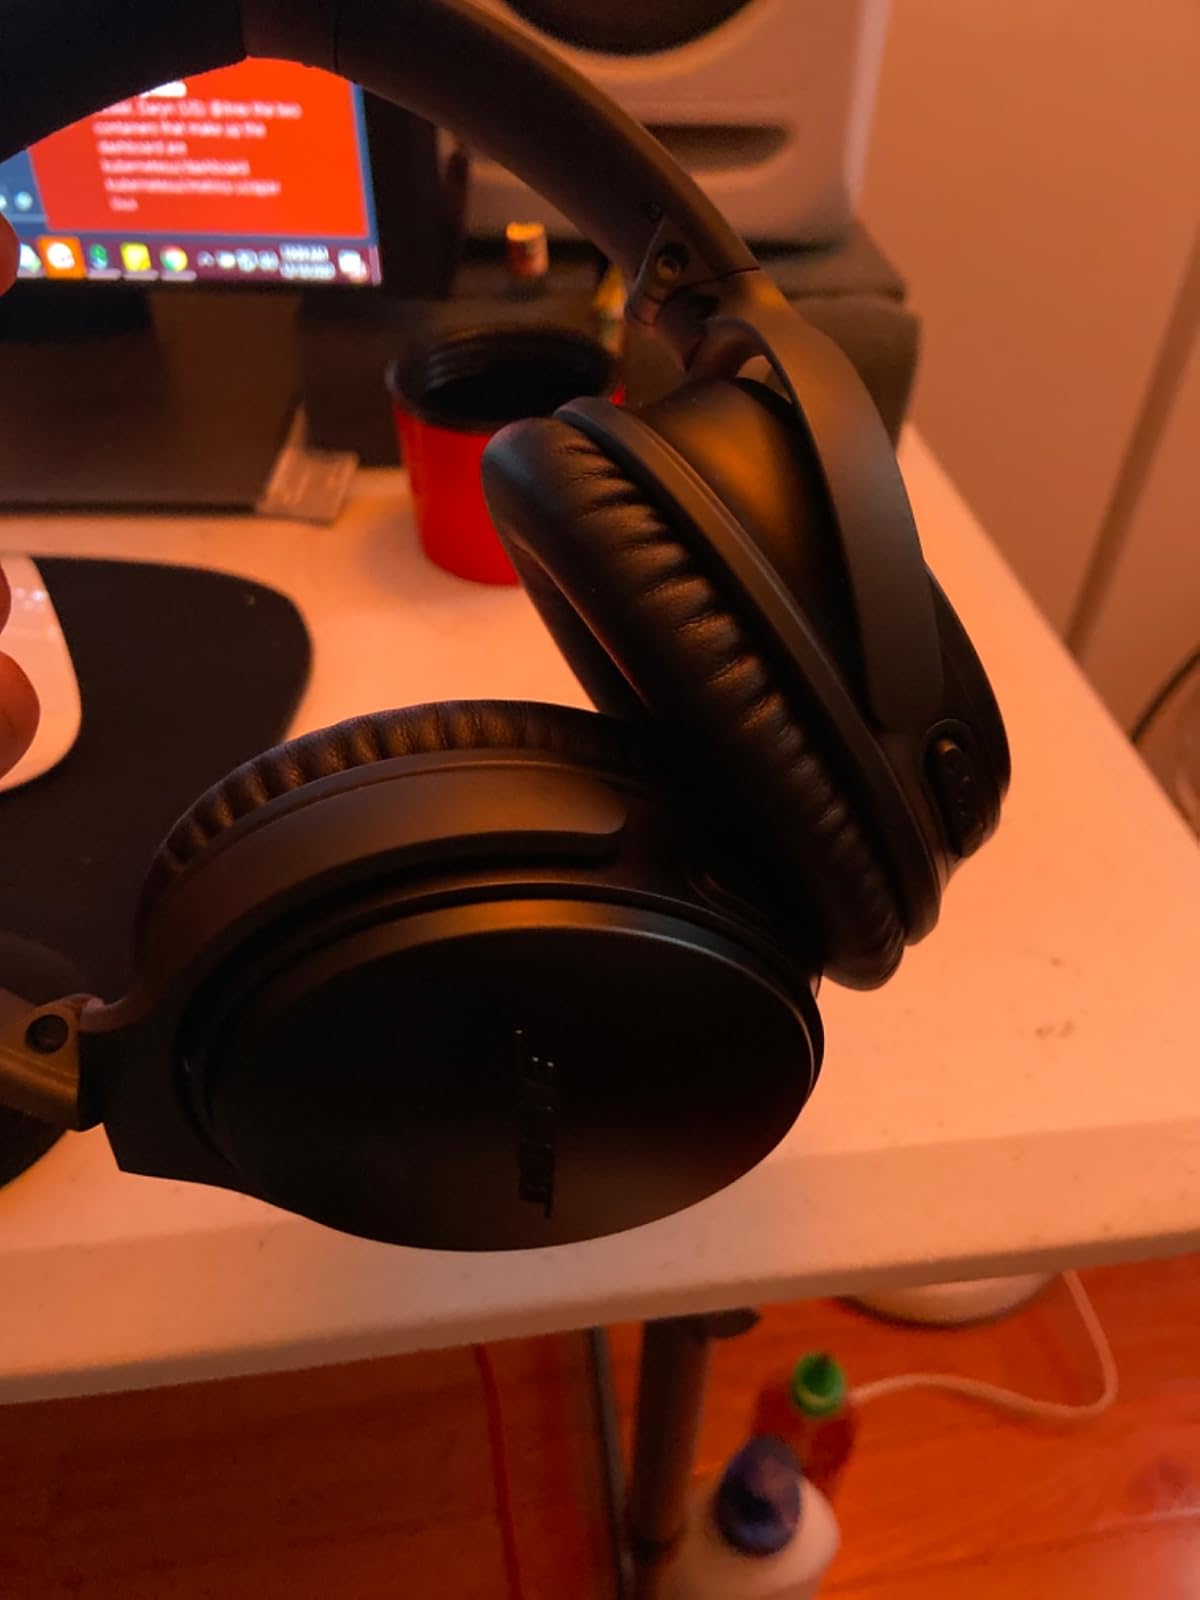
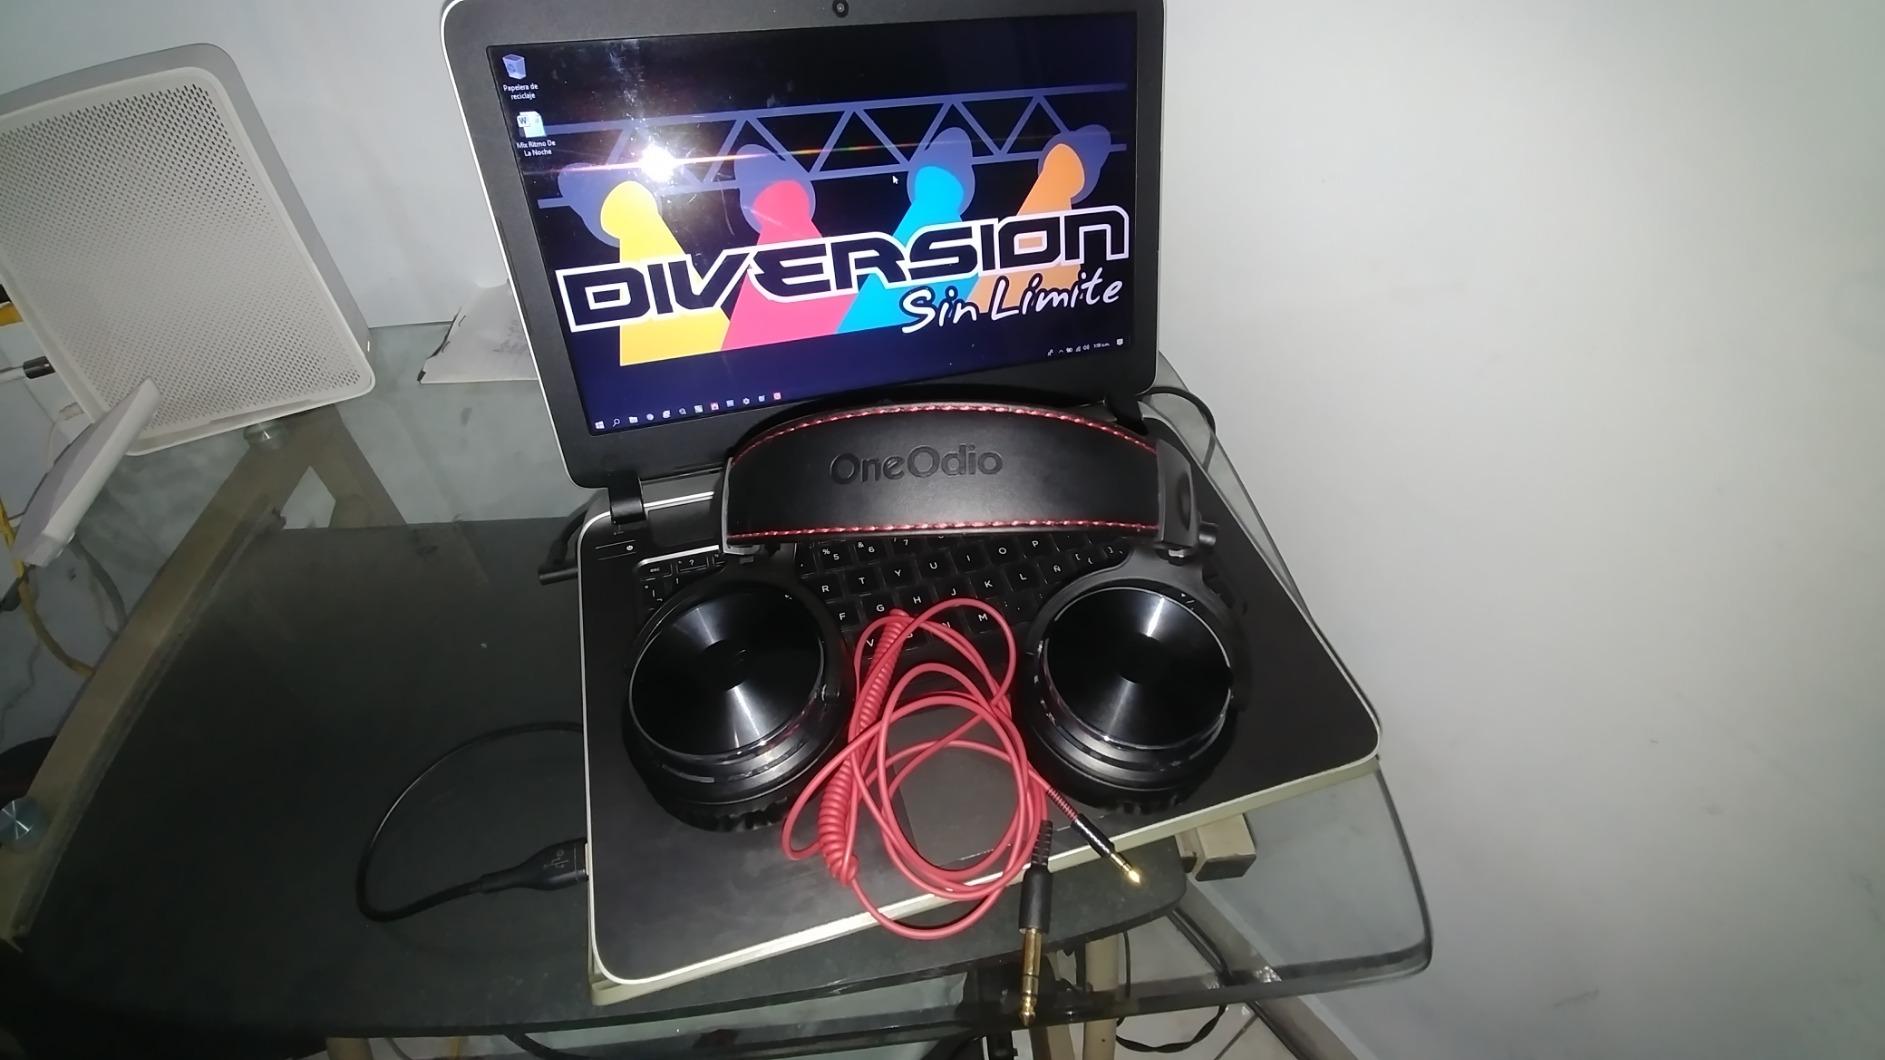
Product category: headphones
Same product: no